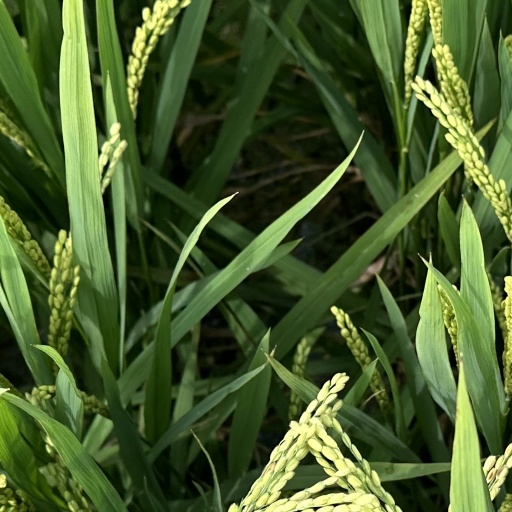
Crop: rice